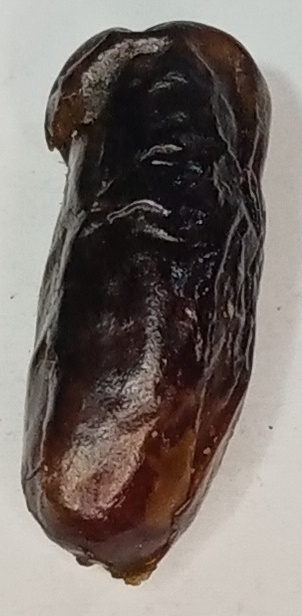
Variety: gajar
Size: small
Grade: grade-1